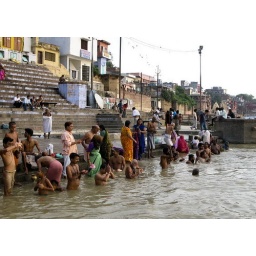
People do holy bath in the Ganges river